32nd AVN Awards

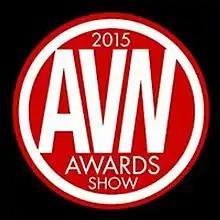

32nd AVN Awards was an event during which Adult Video News (AVN) presented its annual AVN Awards to honor the best pornographic movies and adult entertainment products of 2014 in the United States. The ceremony was held on January 24, 2015, at The Joint in the Hard Rock Hotel and Casino, Paradise, Nevada. The 32nd AVN Awards were co-hosted by Alexis Texas and Tommy Pistol.